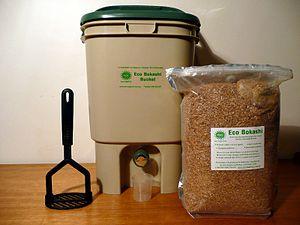
Le compostage urbain Bokashi est un procédé de compostage lié au sol en deux étapes pour conserver puis valoriser les biodéchets de cuisine et de table. La première phase de pré-compostage, similaire au procédé d'ensilage agricole des végétaux, permet un stockage hygiénique par acidification naturelle sans perte de qualité des nutriments.